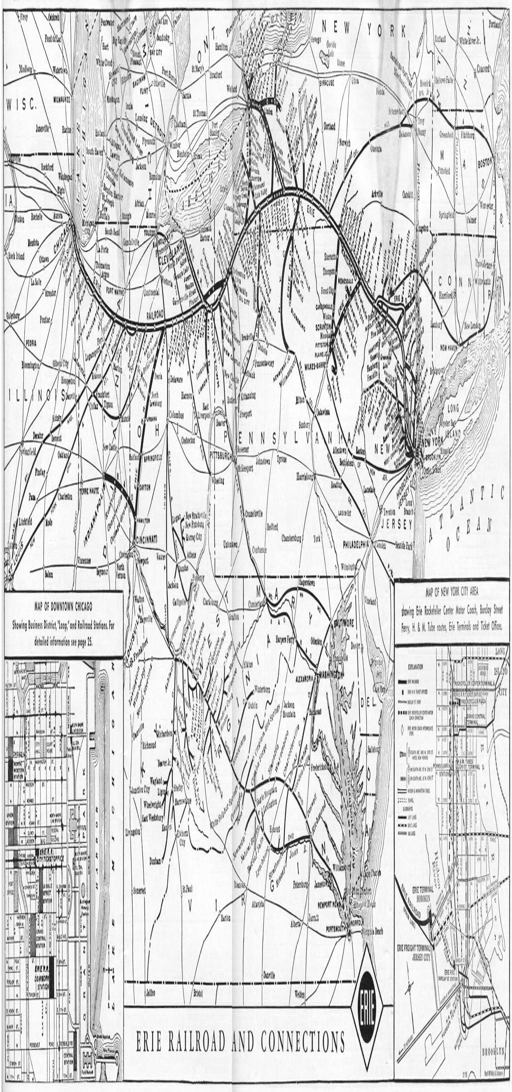
the - map of us railroads